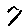
Label: 7